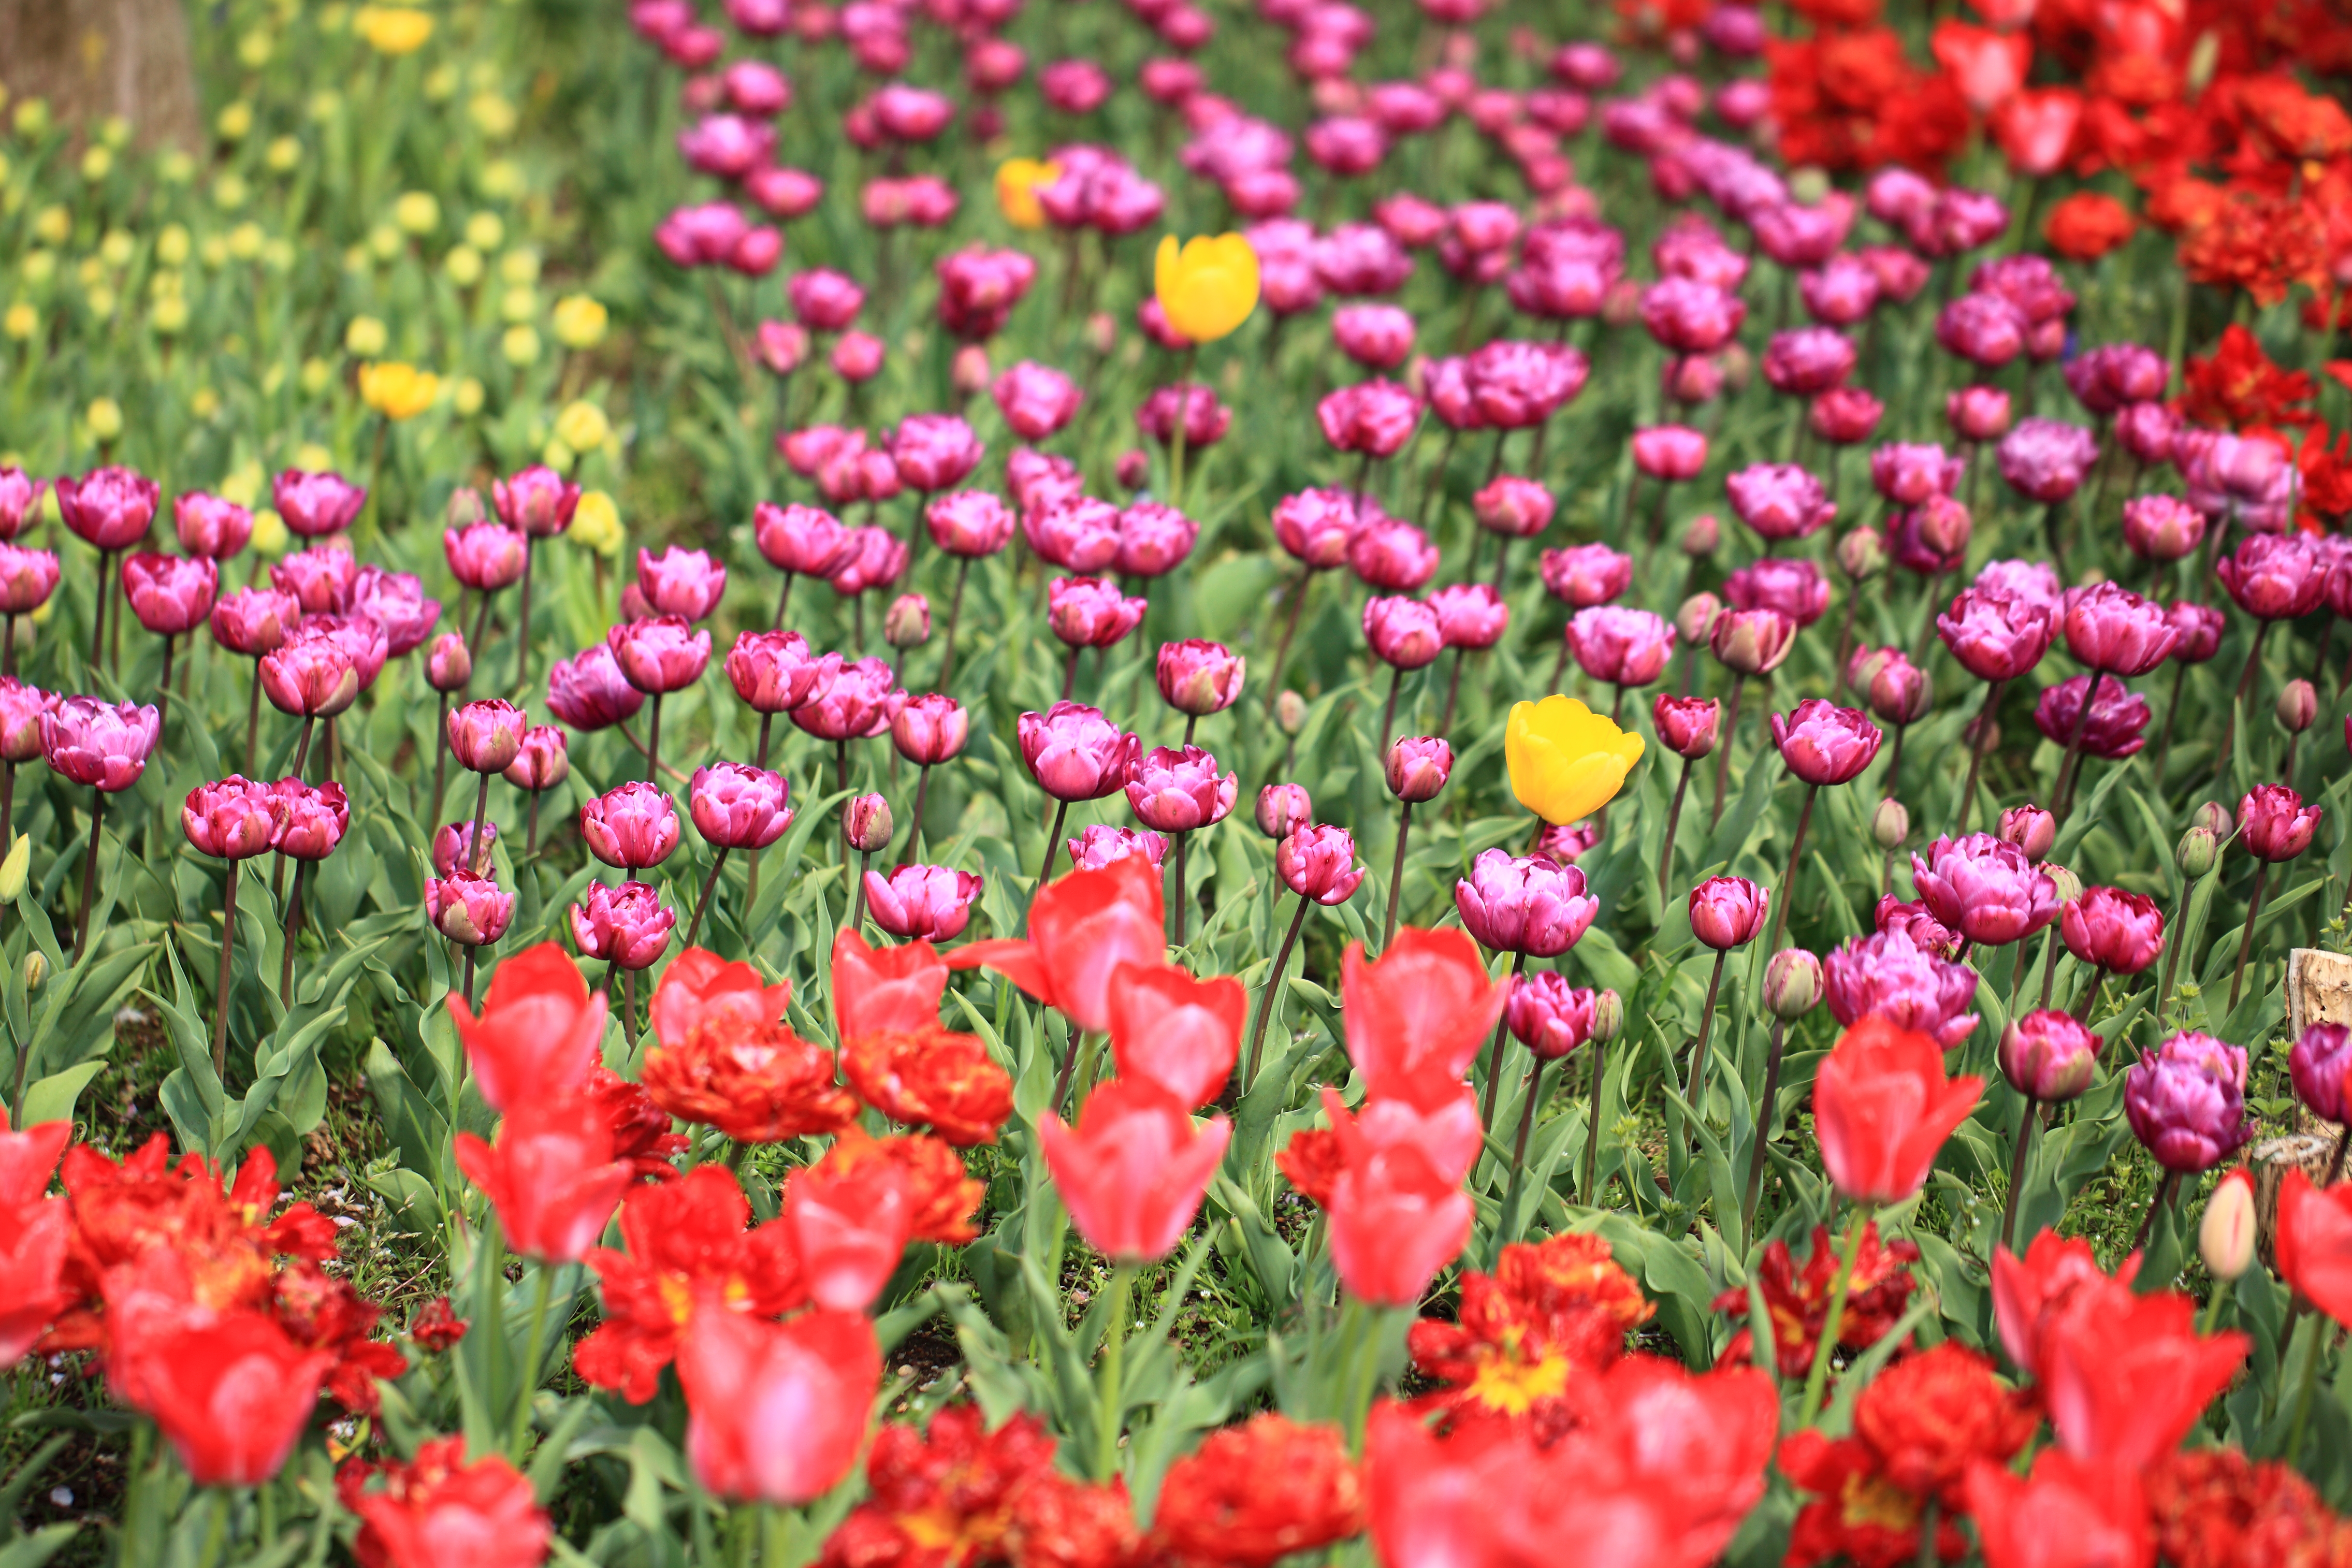
plant, field, flower, petal, tulip, high, botany, flora, tokyo, 5d, hires, markii, hi, res, resolution, tulipa, tachikawa, showakinenpark, flowering plant, annual plant, land plant